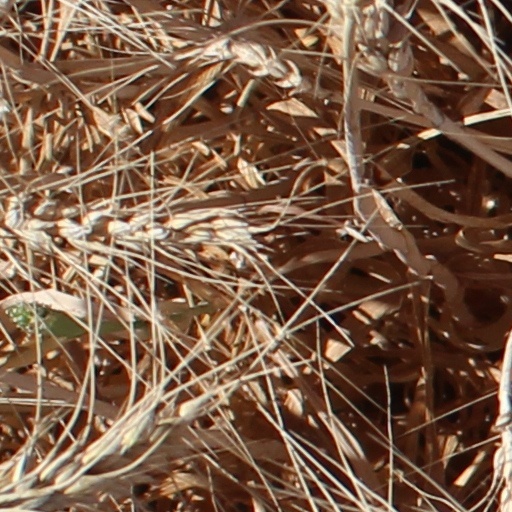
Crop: wheat